Nick Savva

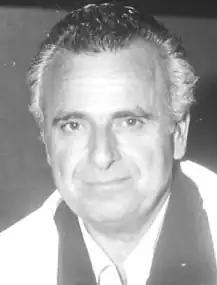

Nicolas Savva known as Nick Savva is a greyhound trainer and breeder. He is a four times winner of the English Greyhound Derby and is regarded as Britain's most successful breeder, along with his wife Natalie Savva (1935–2019) who also held the kennels training licence at one time.